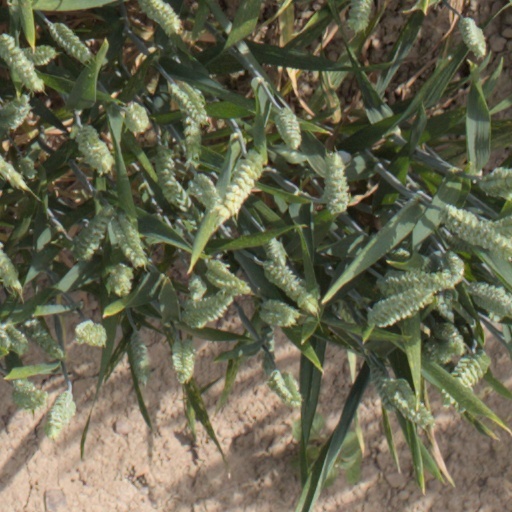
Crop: wheat